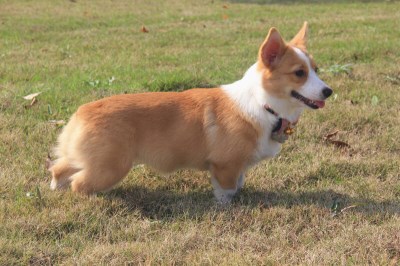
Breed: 2909-n000116-Cardigan